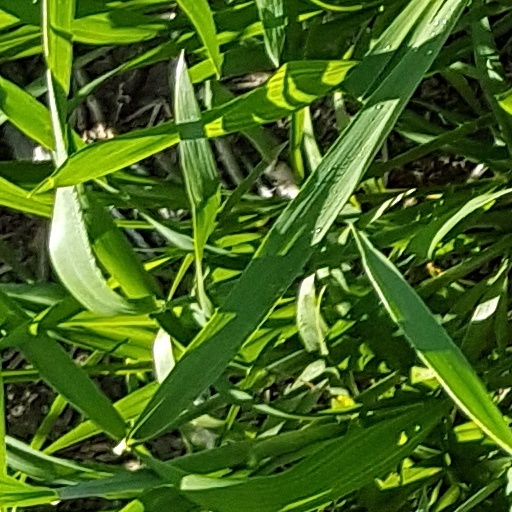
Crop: wheat